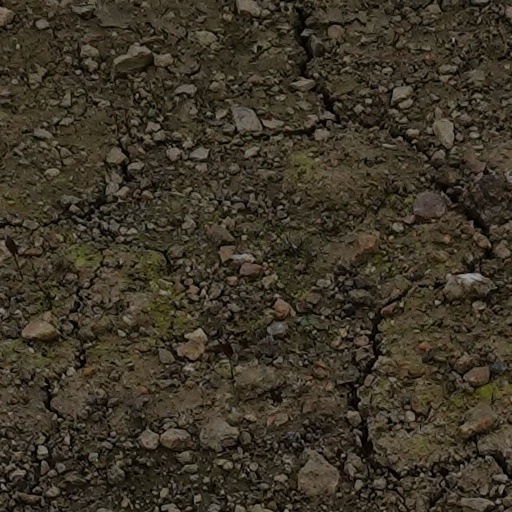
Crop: wheat